Reppisch

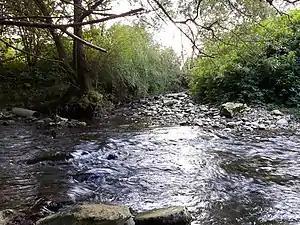
Mouth of the Rummelbach (behind) into the Reppisch (from left to right) at low water

Sixty eight named streams empty into the Reppisch, of which three, namely the Wüeribach, the Rummelbach and the Lunnerenbach, are 4 or more kilometres long. In addition there are 5 tributaries that are 2 kilometres long or more: the Dönibach, the Lättenbach, the Schwandenbach, the Tobelbach near Birmensdorf and the Malefizgraben, if one includes its right hand headstream, the "Weidbach".